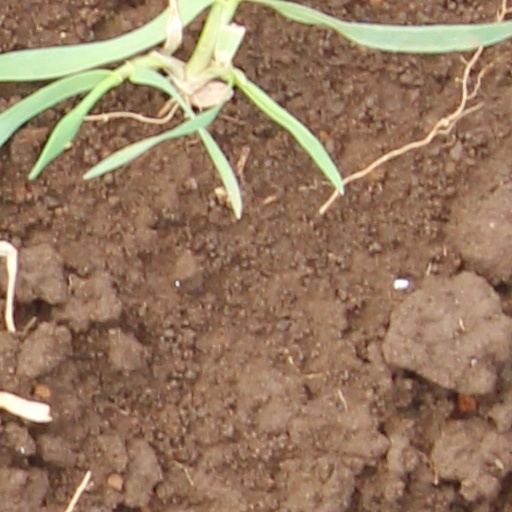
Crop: wheat